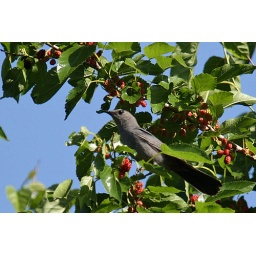
cat bird in the mulberry tree